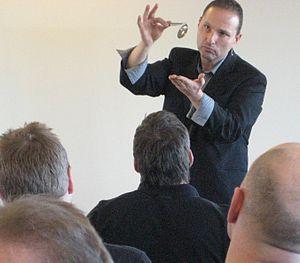
La torsion de cuillère est la déformation apparente d'objets, en général des couverts en métal, sans utiliser la force physique ou avec moins de force physique qu'il ne devrait être nécessaire. C'est une forme répandue d'illusionnisme, et on utilise bon nombre de méthodes pour produire cette illusion.